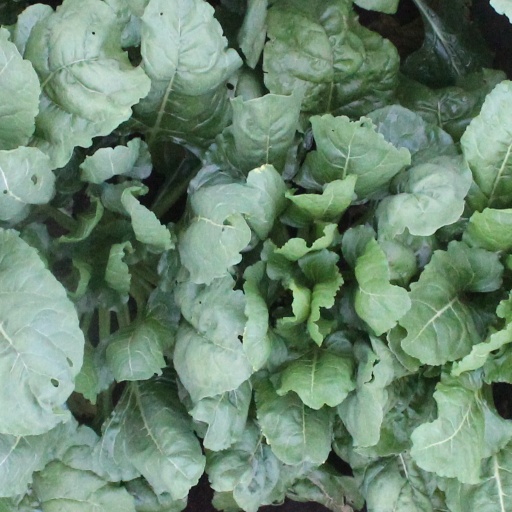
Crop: sugar beet